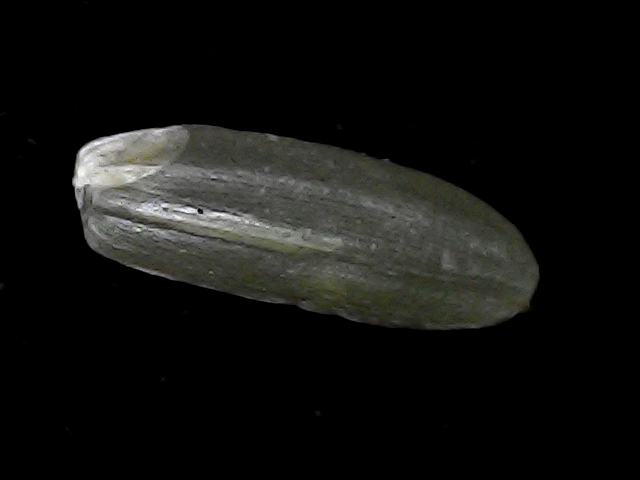
Rice variety: BD56